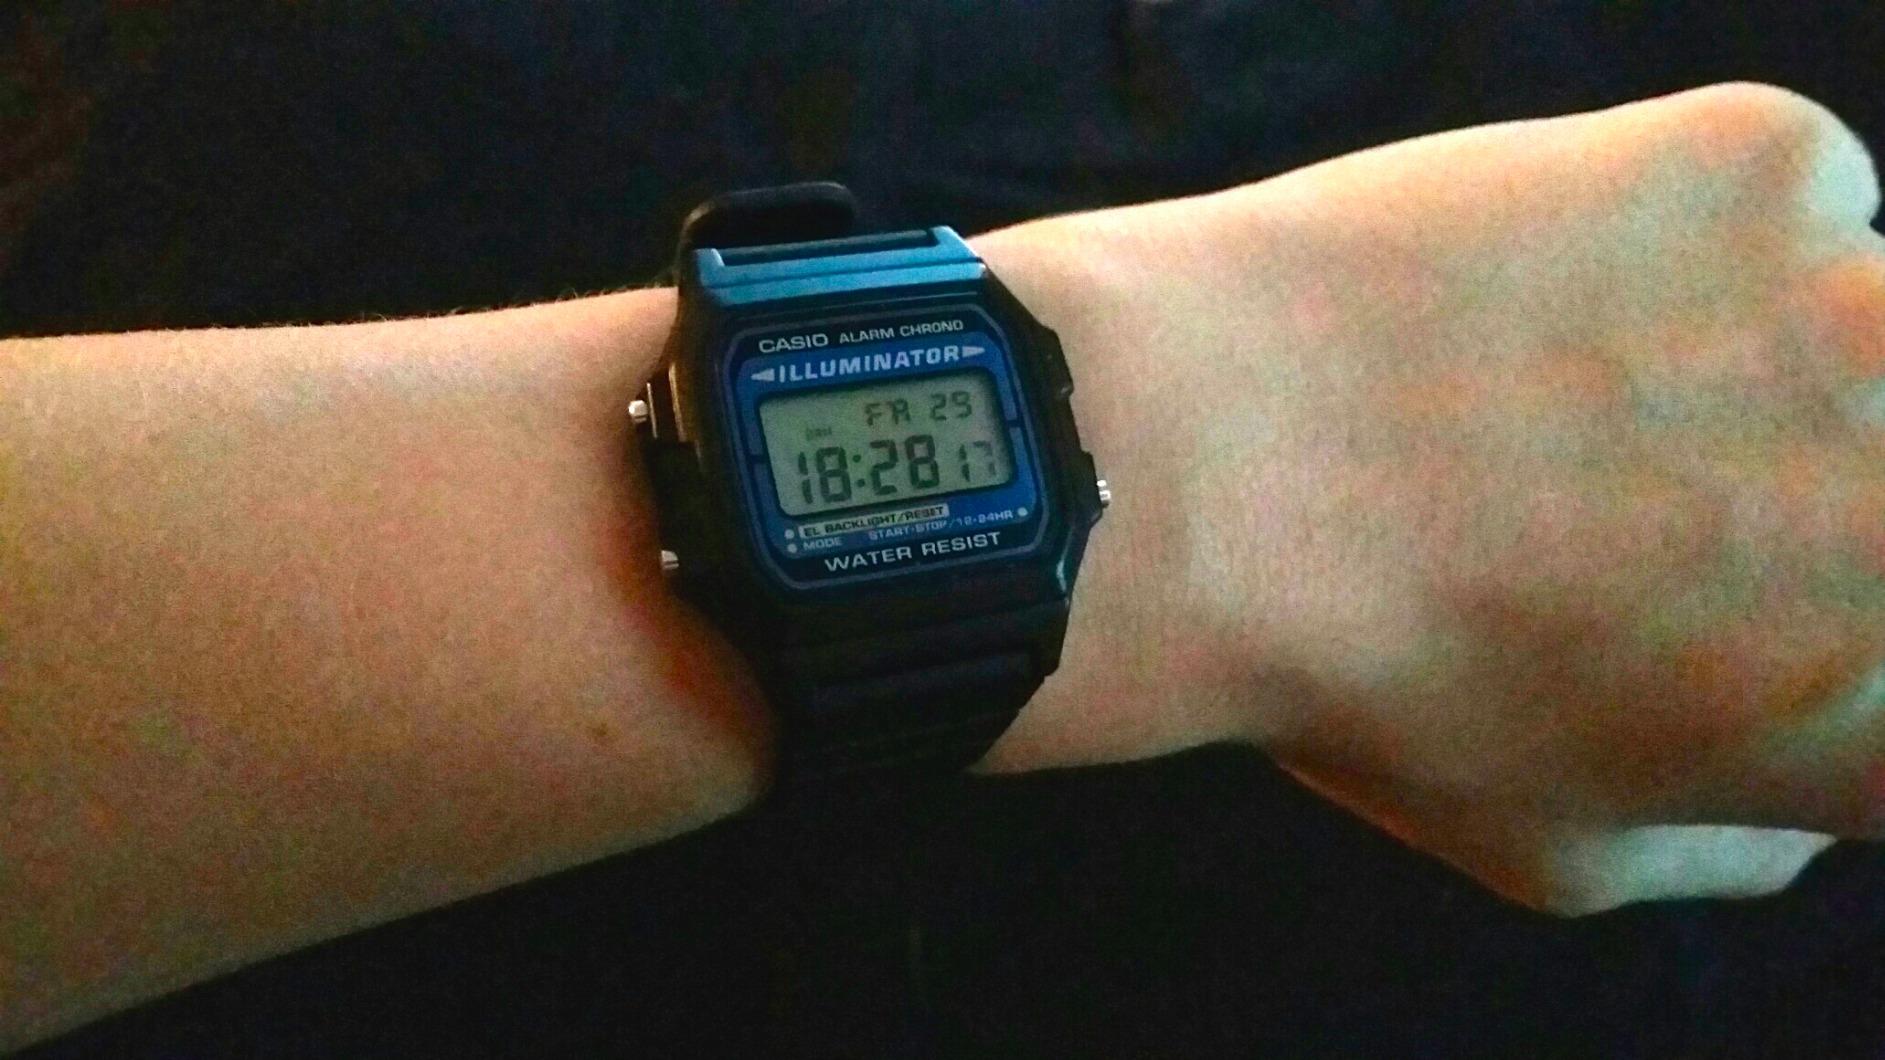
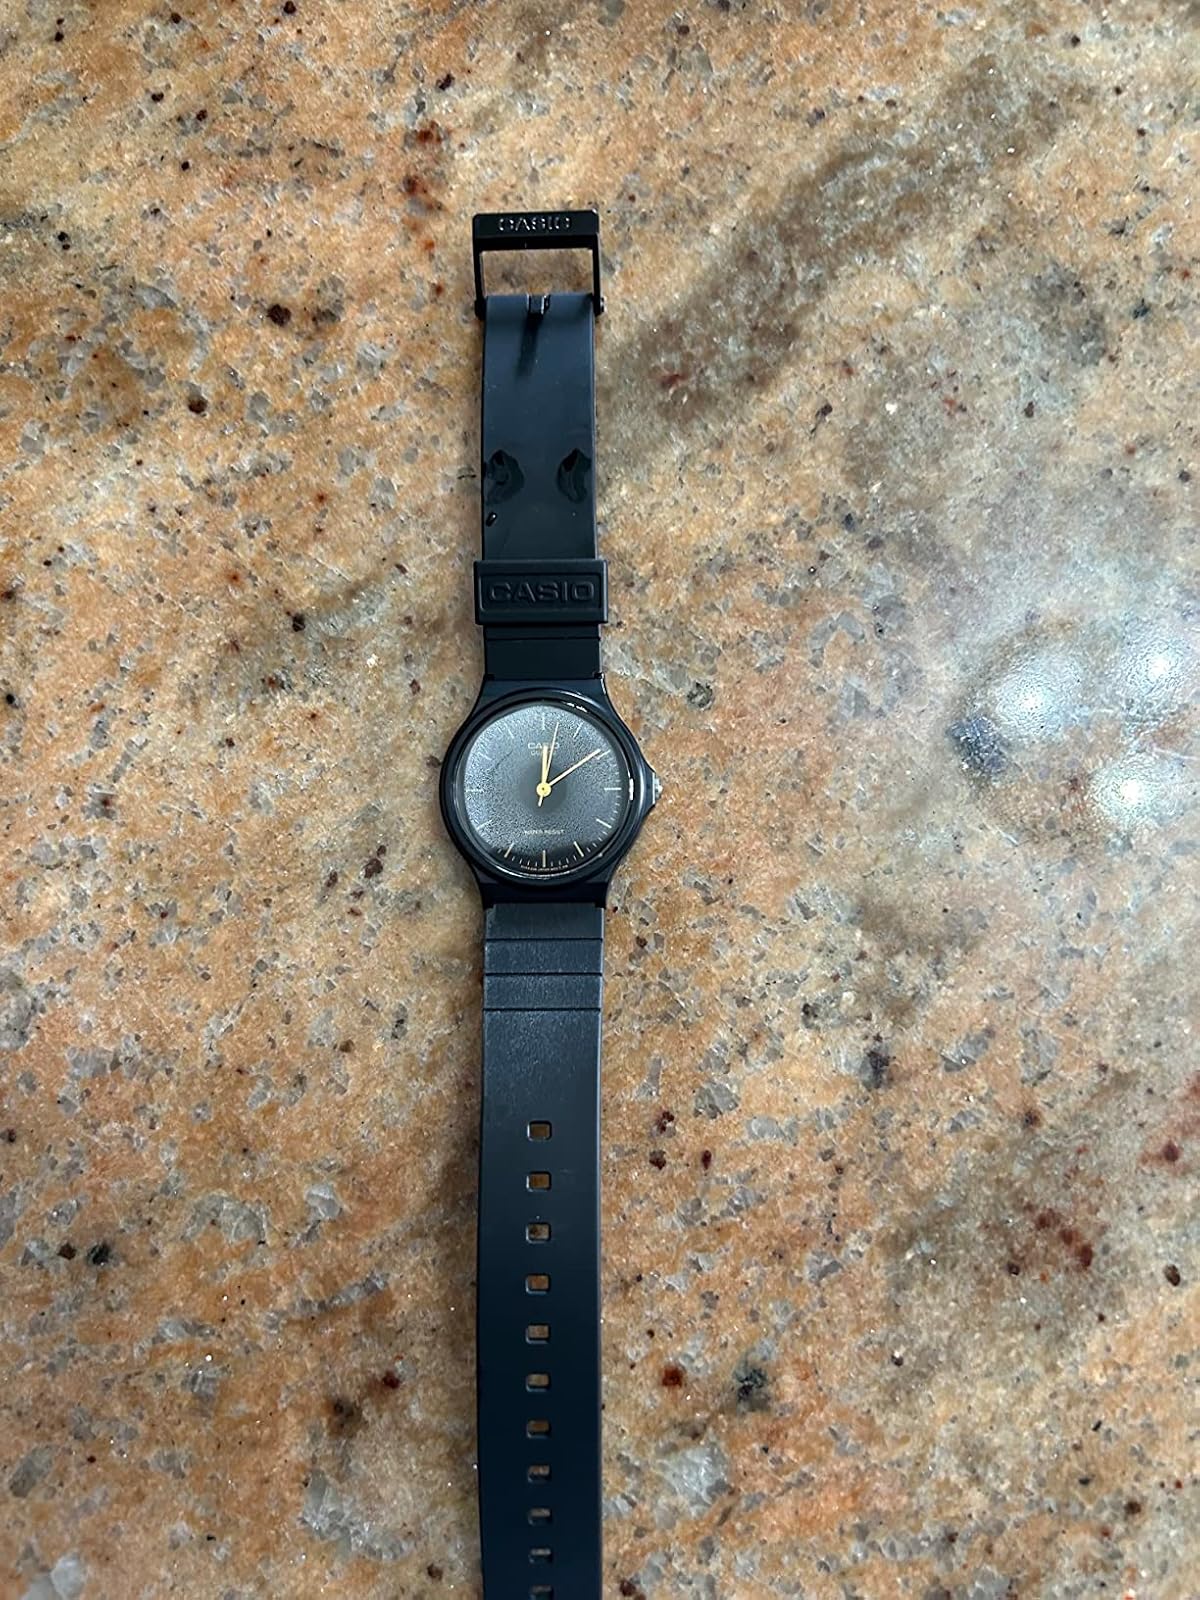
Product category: accessories_watch
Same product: no